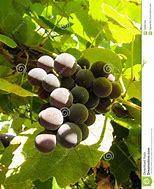
Label: Grapes